Joseph Sortain

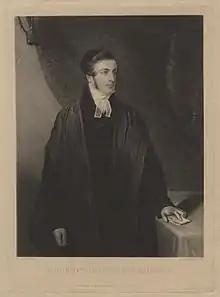
Joseph Sortain, engraving by Henry Edward Dawe

Joseph Sortain (1809–1860) was a British nonconformist minister, an evangelical Independent, philosophy tutor at Cheshunt College, and biographer of Francis Bacon. A reputed preacher of his time, he was called "the Dickens of the pulpit" by John Ross Dix.